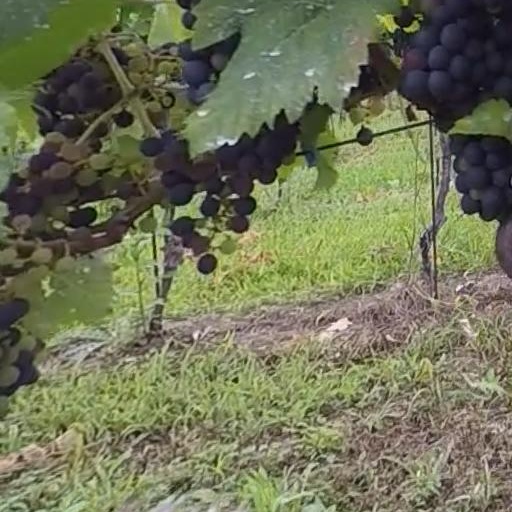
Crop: grape